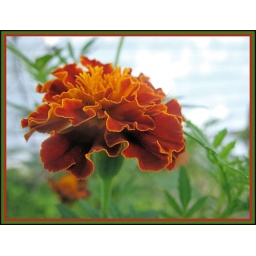
Not many flowers left around my house